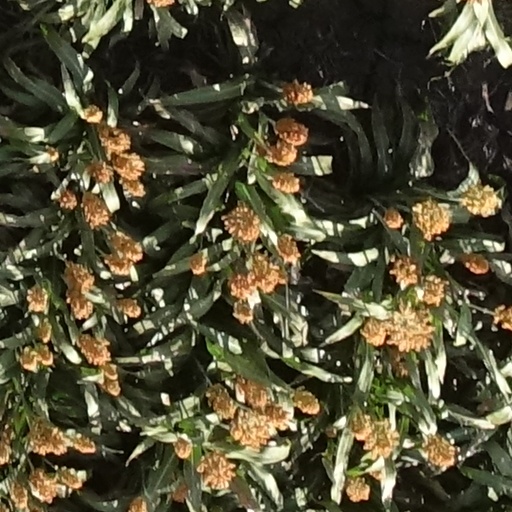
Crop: sorghum